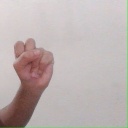
अक्षर: स